Czech Republic in the Eurovision Song Contest 2016

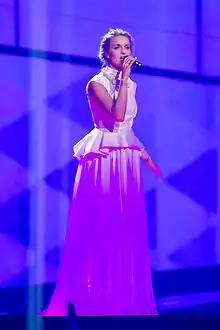
Gabriela Gunčíková during a rehearsal before the first semi-final

According to Eurovision rules, all nations with the exceptions of the host country and the "Big Five" (France, Germany, Italy, Spain and the United Kingdom) are required to qualify from one of two semi-finals in order to compete for the final; the top ten countries from each semi-final progress to the final. The European Broadcasting Union (EBU) split up the competing countries into six different pots based on voting patterns from previous contests, with countries with favourable voting histories put into the same pot. On 25 January 2016, a special allocation draw was held which placed each country into one of the two semi-finals, as well as which half of the show they would perform in. The Czech Republic was placed into the first semi-final, to be held on 10 May 2016, and was scheduled to perform in the second half of the show.